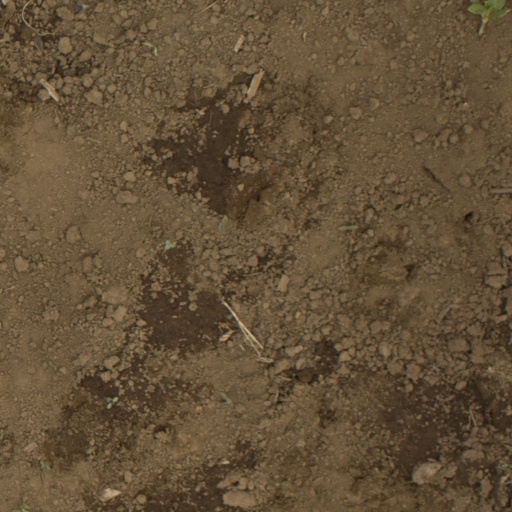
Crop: Jerusalem artichoke